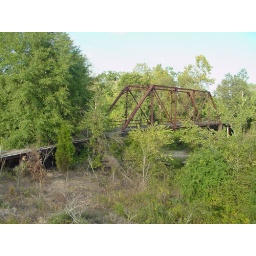
I'm in my bridge era. This on has a wooden floor.